Spike of Bensonhurst

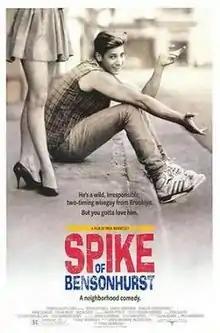
Theatrical Release Poster

Spike of Bensonhurst is a 1988 American comedy drama mafia film written and directed by Paul Morrissey and starring Sasha Mitchell. The film also features Ernest Borgnine, Maria Pitillo, and Talisa Soto. It was released in the United States on November 11, 1988 after it premiered at the Toronto International Film Festival. In the United Kingdom and other countries, the film was released with the title Mafia Kid.